Escadron de Chasse 3/11 Corse

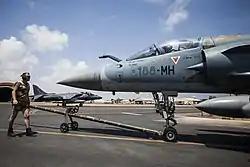
Mirage 2000-5F with 3/11 Corse at Djibouti

Escadron de Chasse (Fighter Squadron) 3/11 Corse is a French Air and Space Force (Armée de l'air et de l'espace) fighter squadron currently stationed at BA 188 Djibouti Air Base .